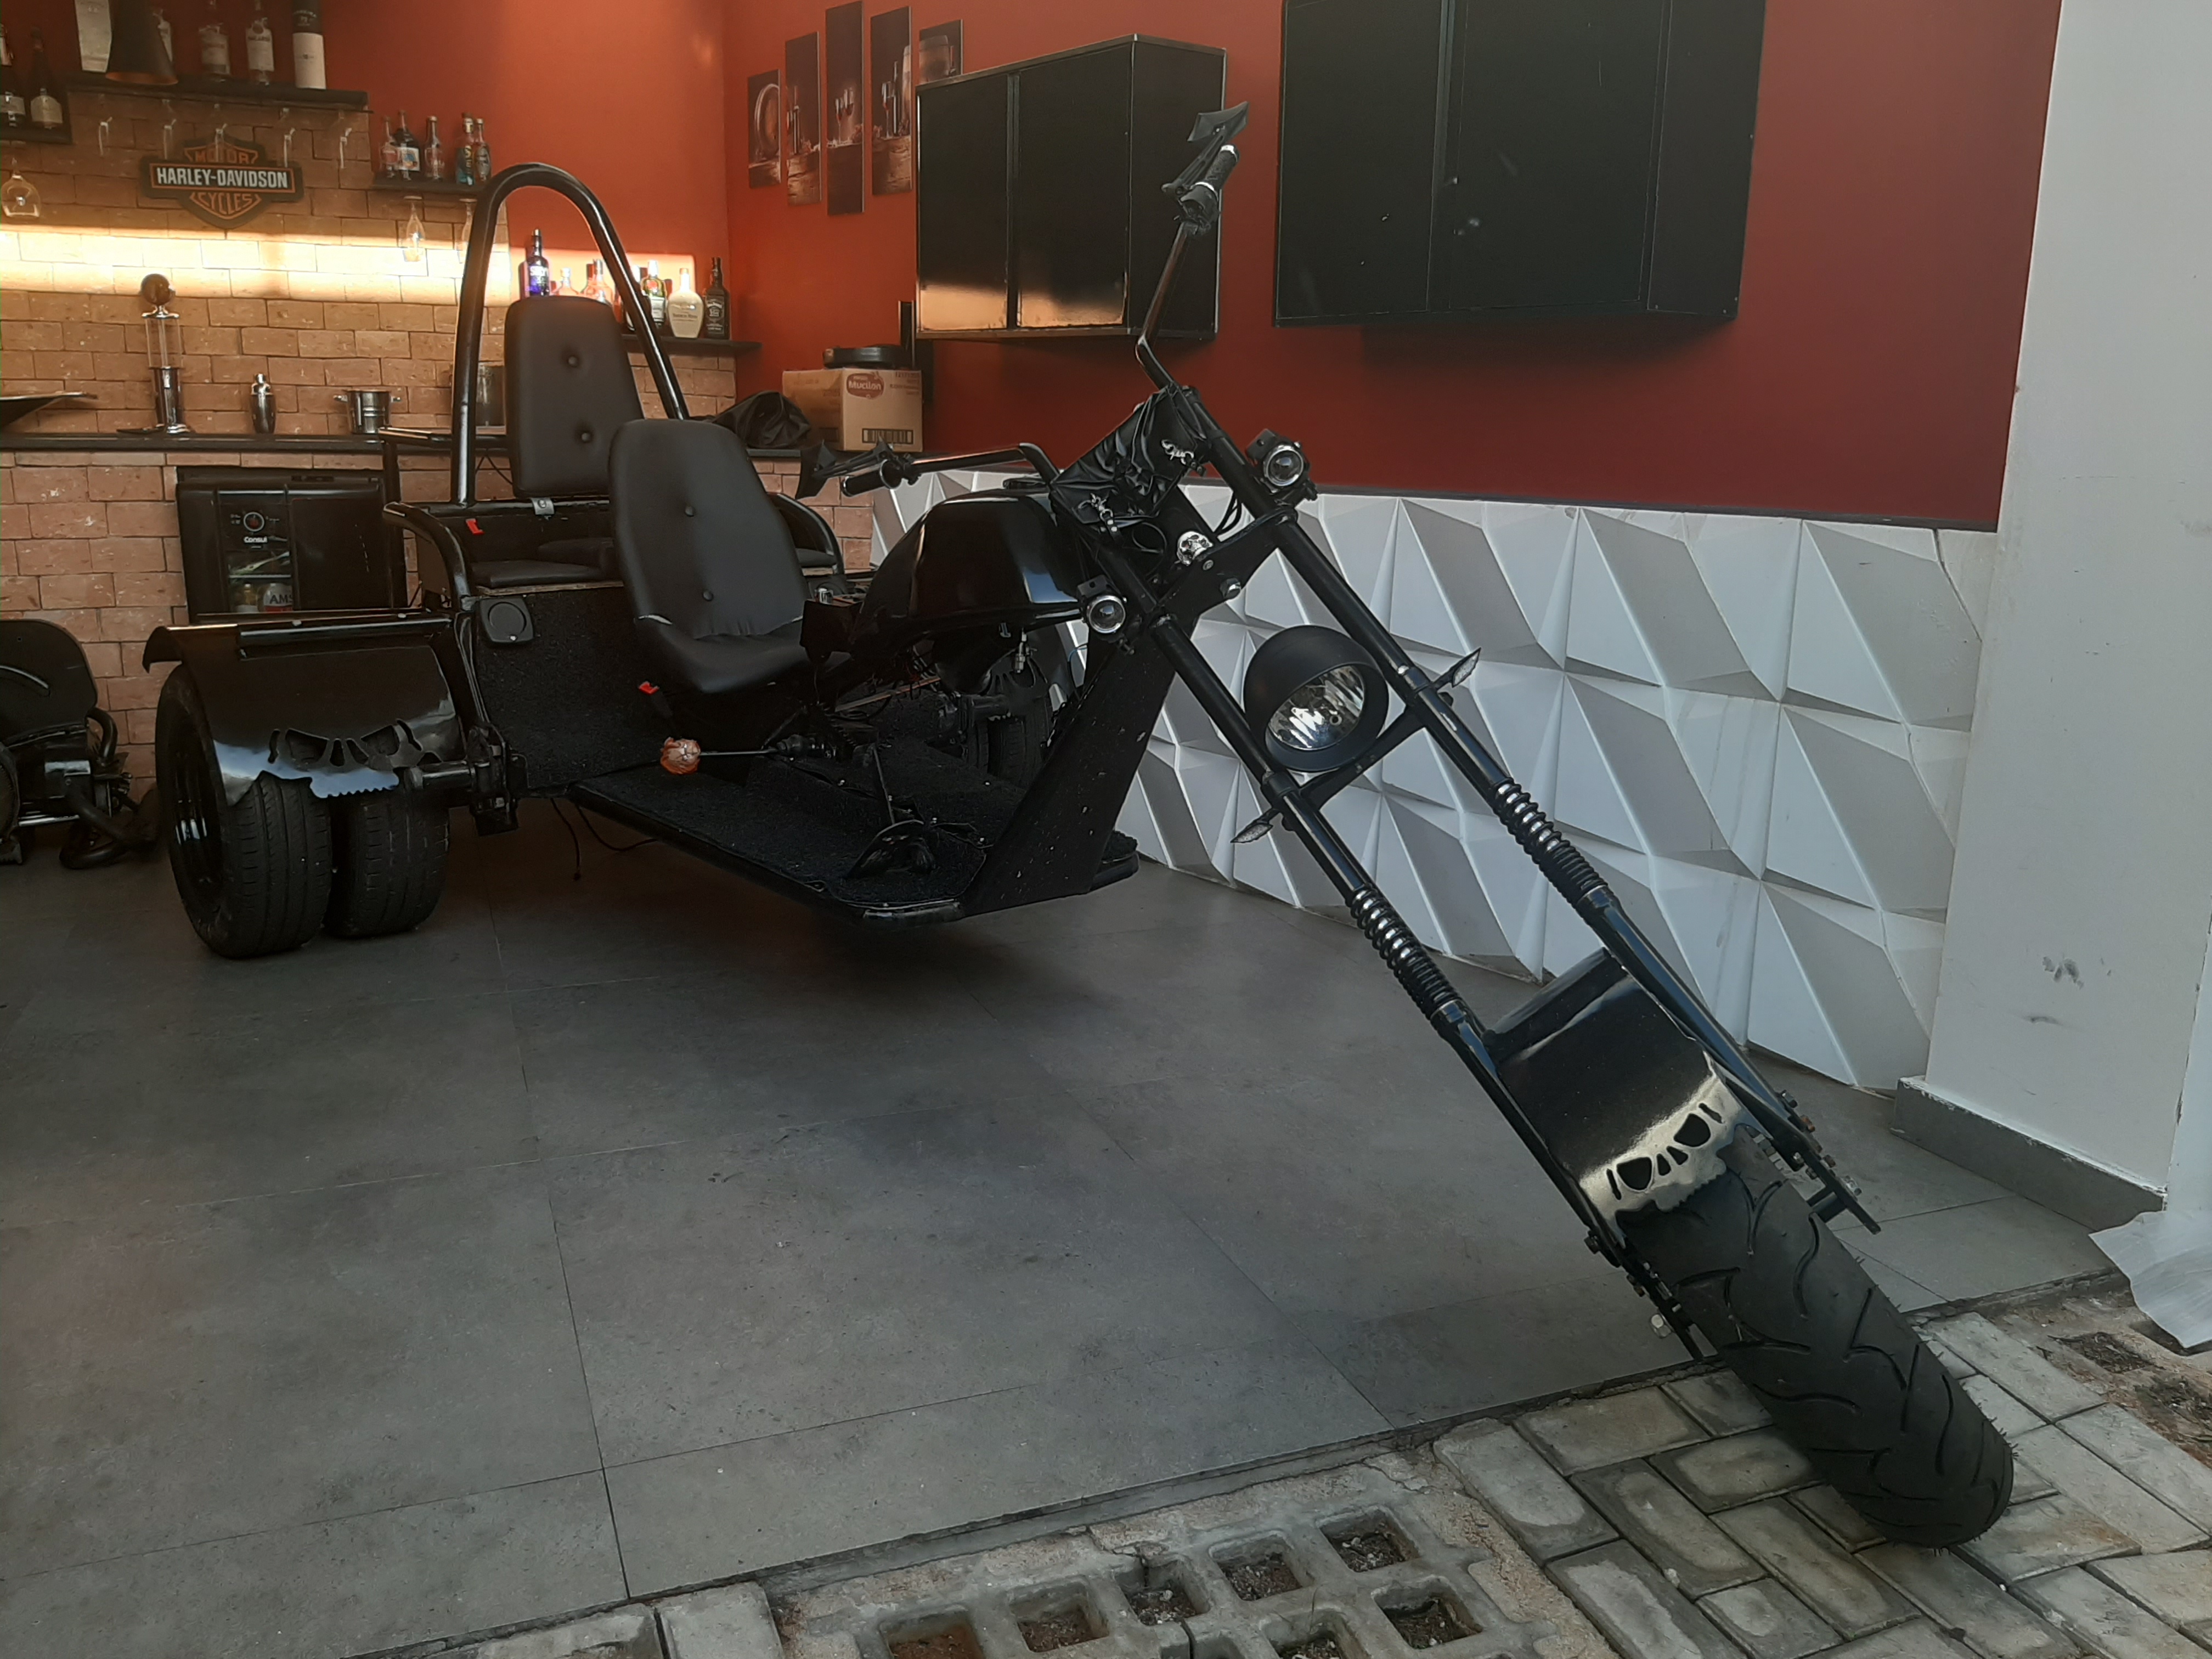
motorcycle, tire, automotive tire, motor vehicle, floor, tread, automotive exterior, flooring, road surface, automotive design, asphalt, gas, automotive wheel system, machine, wheel, bumper, auto part, metal, vehicle, engineering, composite material, wood, carbon, rim, room